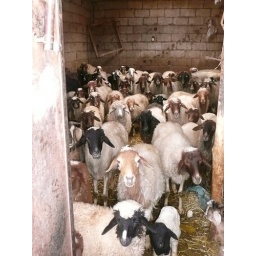
All the sheep watched in anticipation, but the door was closed before it took place... they could still hear though.